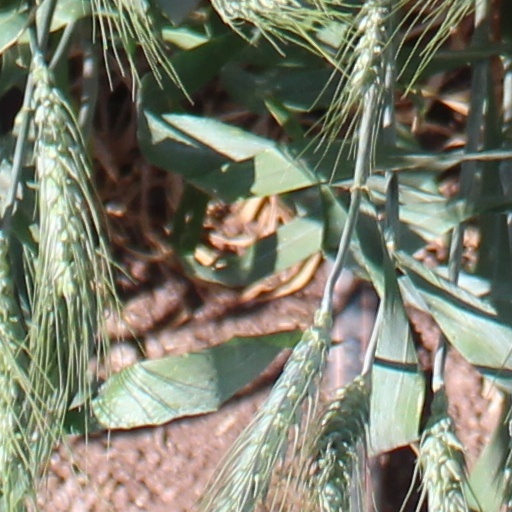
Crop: wheat